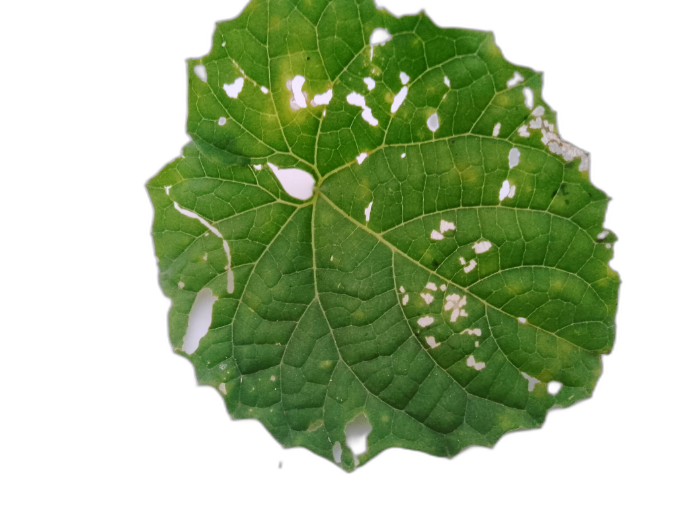
Crop: Zucchini
Label: Angular_Leaf_Spot